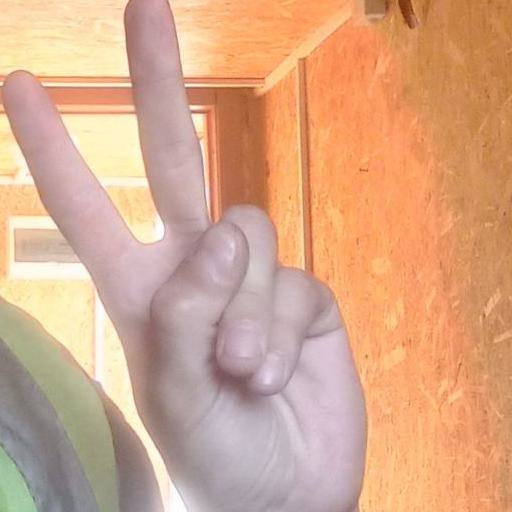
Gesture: peace